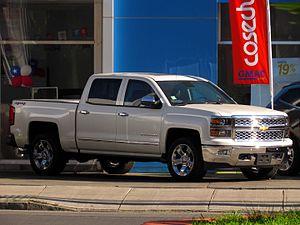
Le marché automobile est souvent analysé sous forme de segments ou catégories de voitures, qui indiquent le positionnement de chaque modèle sur le marché. Ces derniers sont en général catégorisés en fonction de la taille ou de l'usage du véhicule. Les grands constructeurs généralistes s'efforcent de présenter une voiture dans chaque segment ou presque. Il n'existe pas une catégorisation officielle mais plutôt des usages principalement pour les constructeurs ou les loueurs automobiles.
Le Silverado est le nom de la dernière gamme de pick-ups Chevrolet, il est aussi vendu par la marque GMC sous le nom de Sierra.